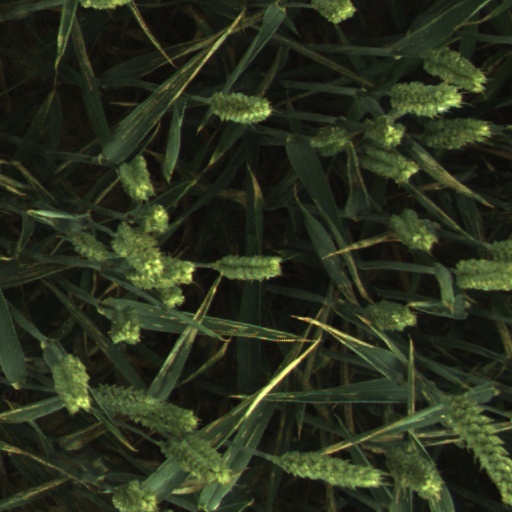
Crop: wheat